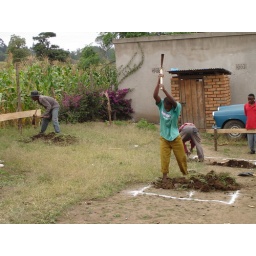
Breaking ground on the new building funded by Brick by Brick